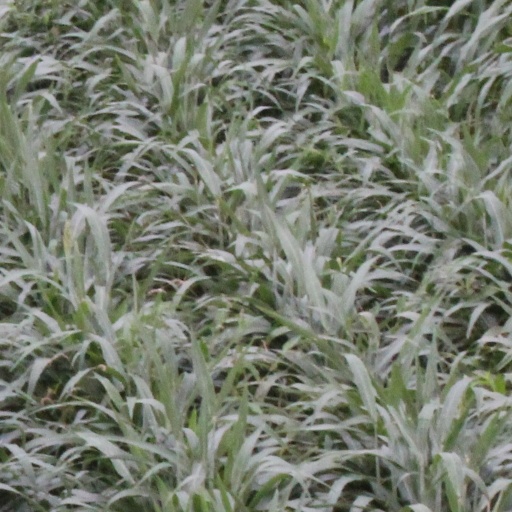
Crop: sorghum